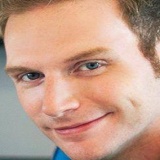
ca sĩ Kyo York